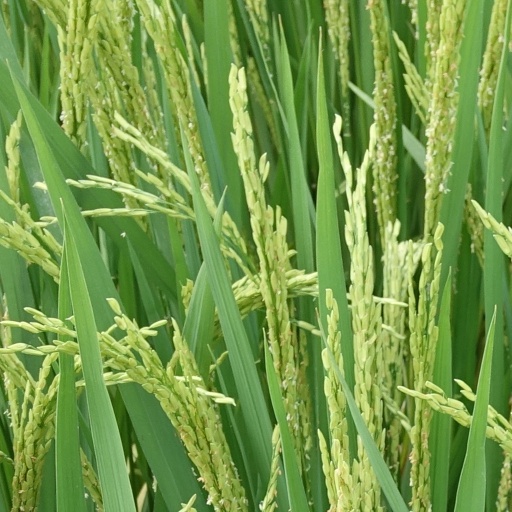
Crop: rice